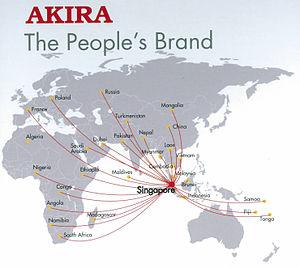
La marque AKIRA dans le monde
AKIRA Europe SAS, plus connue sous le nom « AKIRA », est la filiale européenne du Groupe Singapourien TT International Limited basée dans la région parisienne à Montrouge. Elle est spécialisée dans les produits électroniques, incluant téléviseurs, produits audio/vidéo connectés, lecteurs DVD, adaptateurs TNT, Micro Chaine HiFi, enceintes Multimedia, barres de son, enceintes bluetooth, stations d'accueil iPod, radio CD, auto-radio, accessoires.